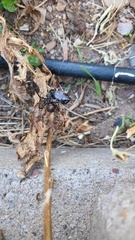
Species: Lactrodectus_hesperus